Staniel Cay

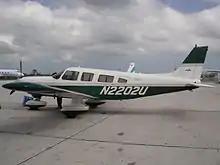
Private plane in Staniel Cay Airport

Staniel Cay was established in 1783 when the American loyalist settled the entire archipelago of Exuma.